Prayers at United States presidential inaugurations

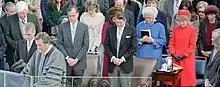
Rev. Donn Moomaw gives the invocation at the 1981 inauguration of President Ronald Reagan. Also pictured are House Speaker Tip O'Neill, Vice President George H. W. Bush, President Reagan, Barbara Bush, and Nancy Reagan.

January 20, 1981 inaugural of Ronald Reagan